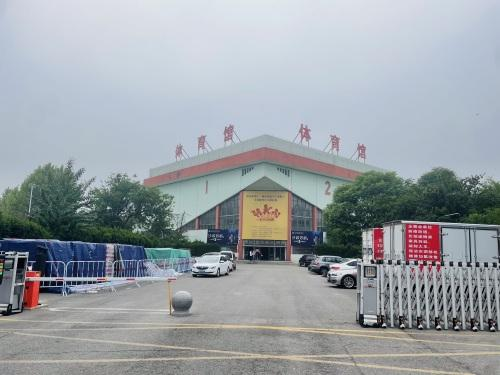
地标名称：唐山市体育中心体育馆
所在城市：唐山市·路北区